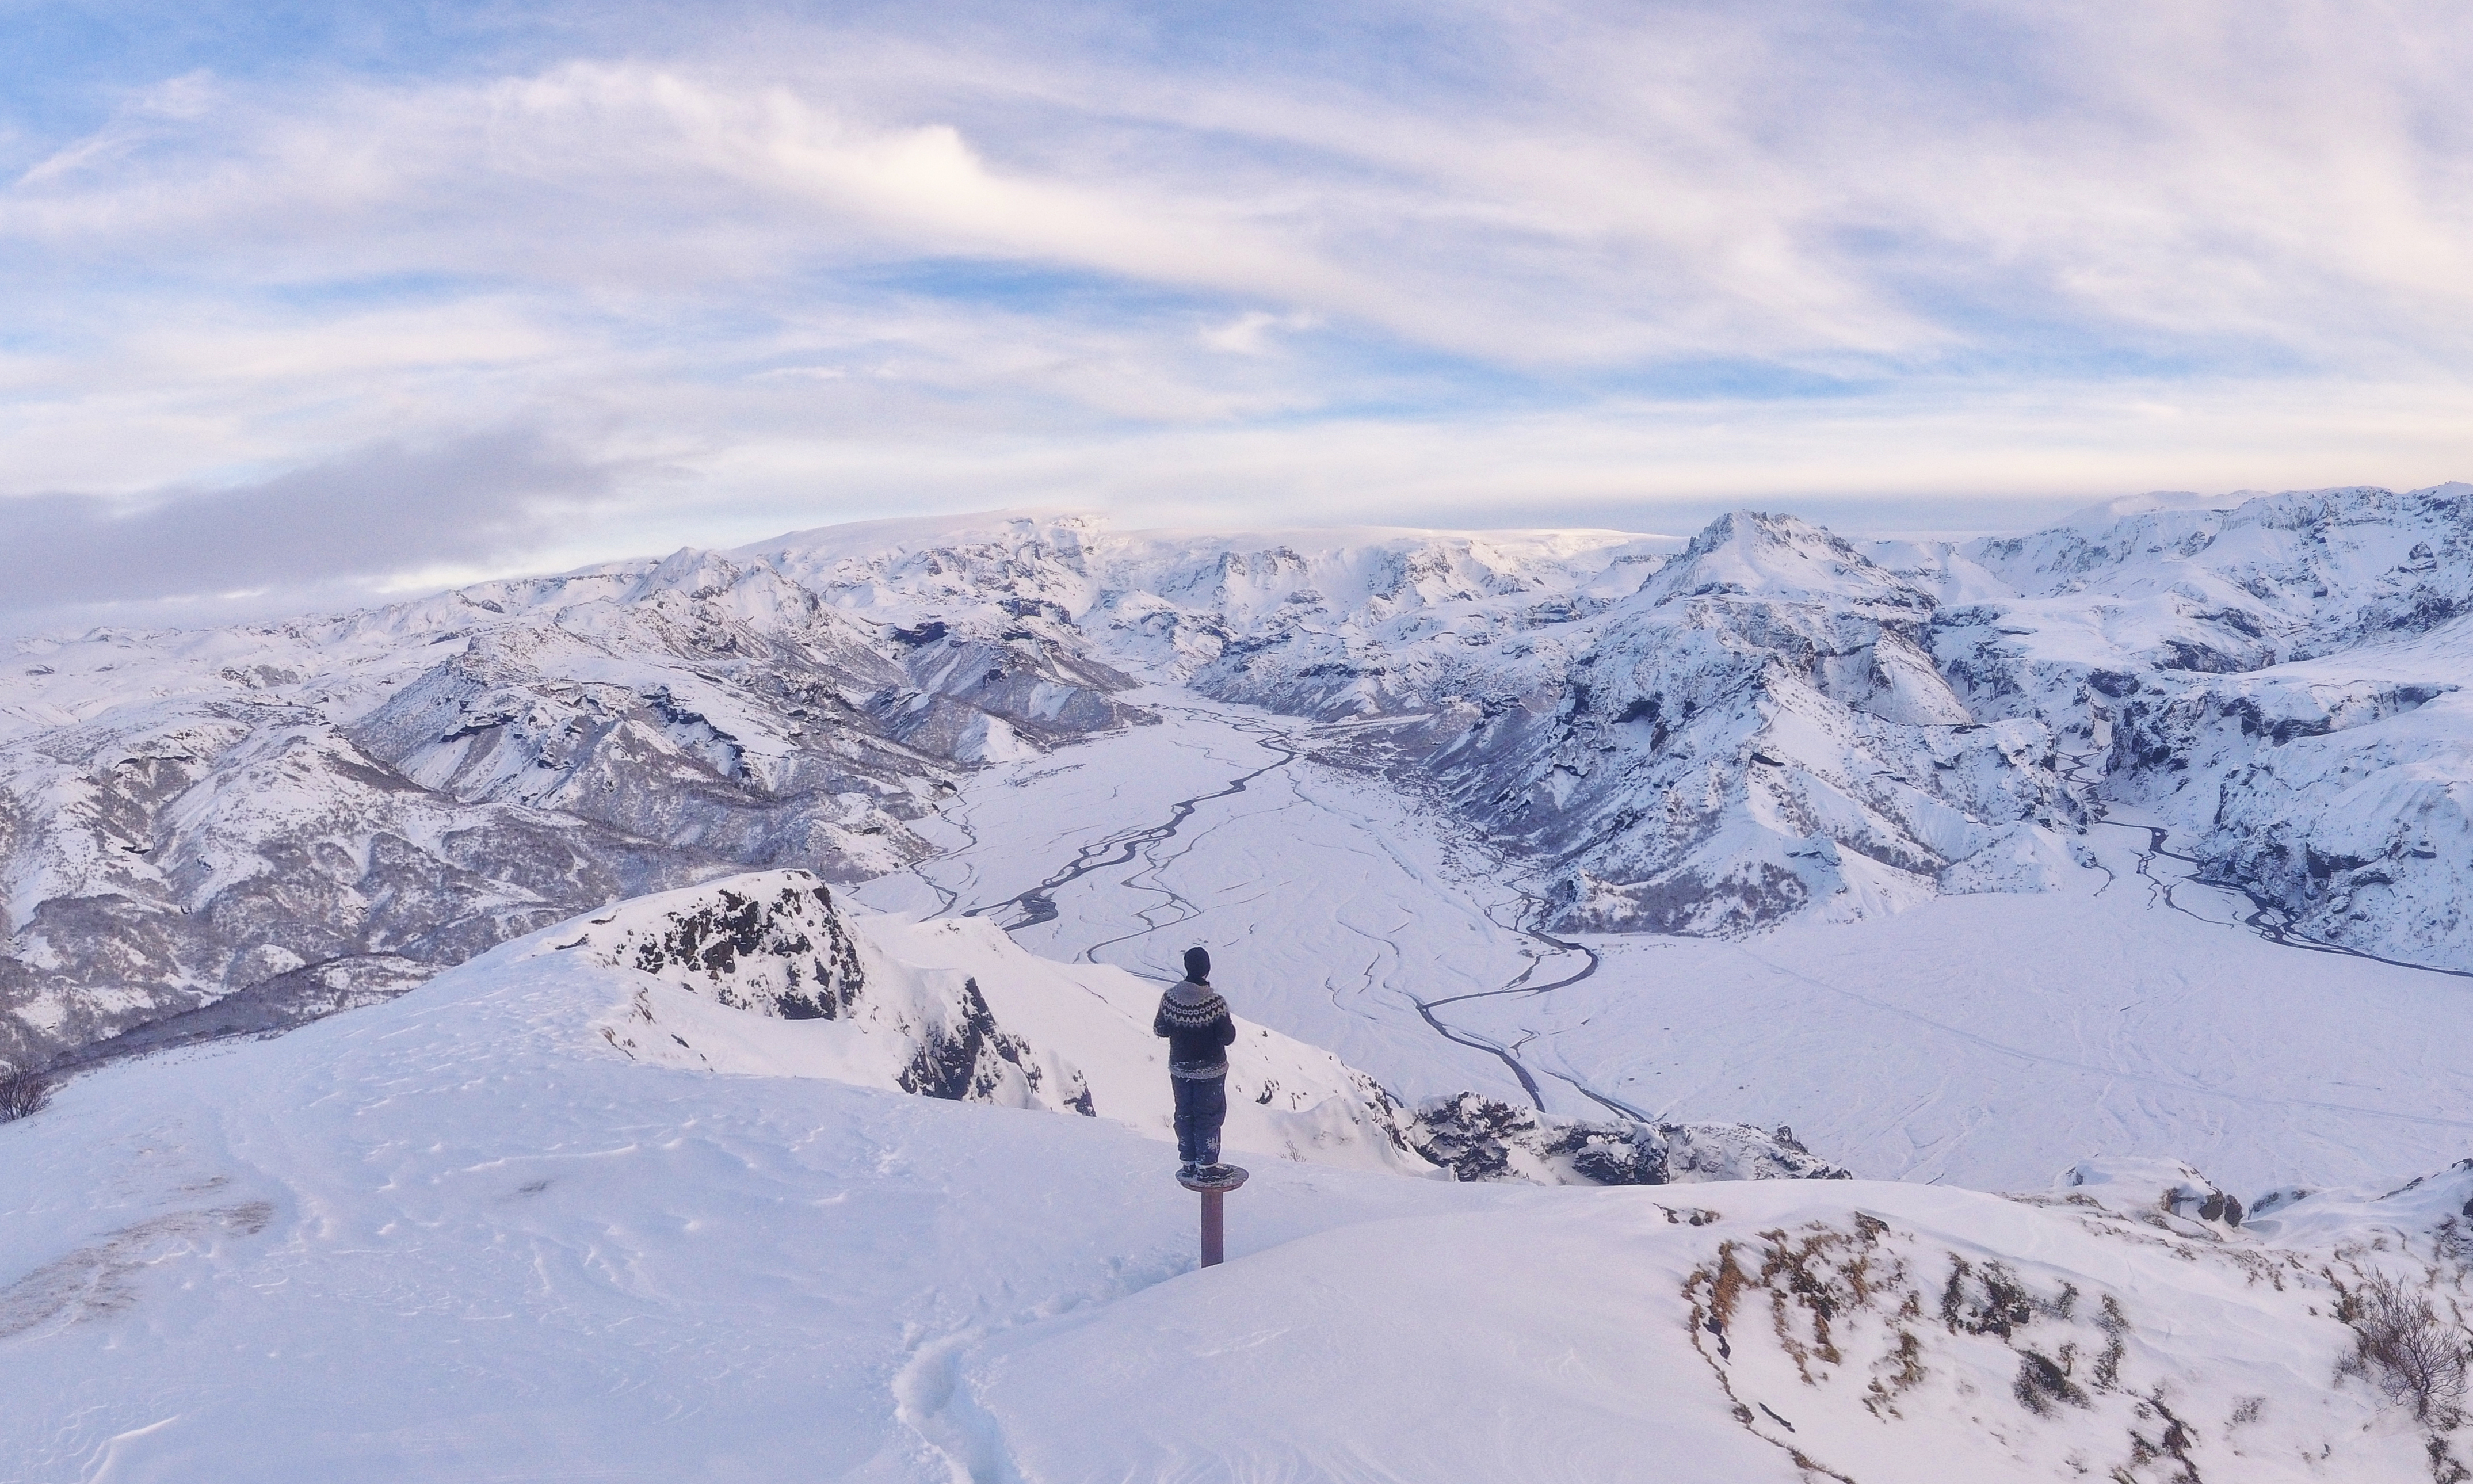
mountain, snow, winter, mountain range, weather, skiing, season, ridge, resort, alps, ski, plateau, piste, landform, ski touring, ski mountaineering, ski equipment, geographical feature, mountainous landforms, geological phenomenon